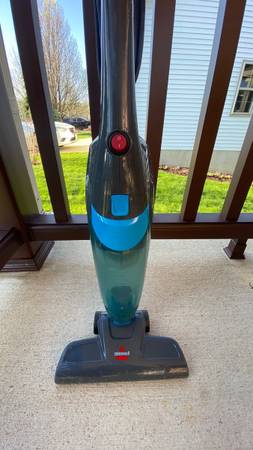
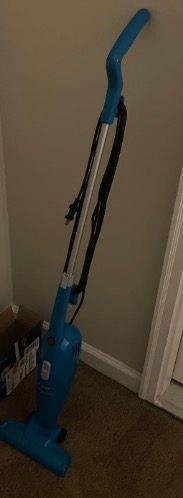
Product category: items_vacuum
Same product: no